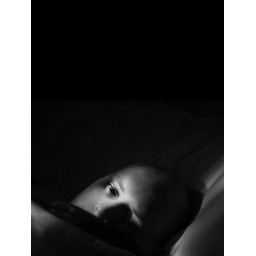
Light painted shot of a person watching telly in bed